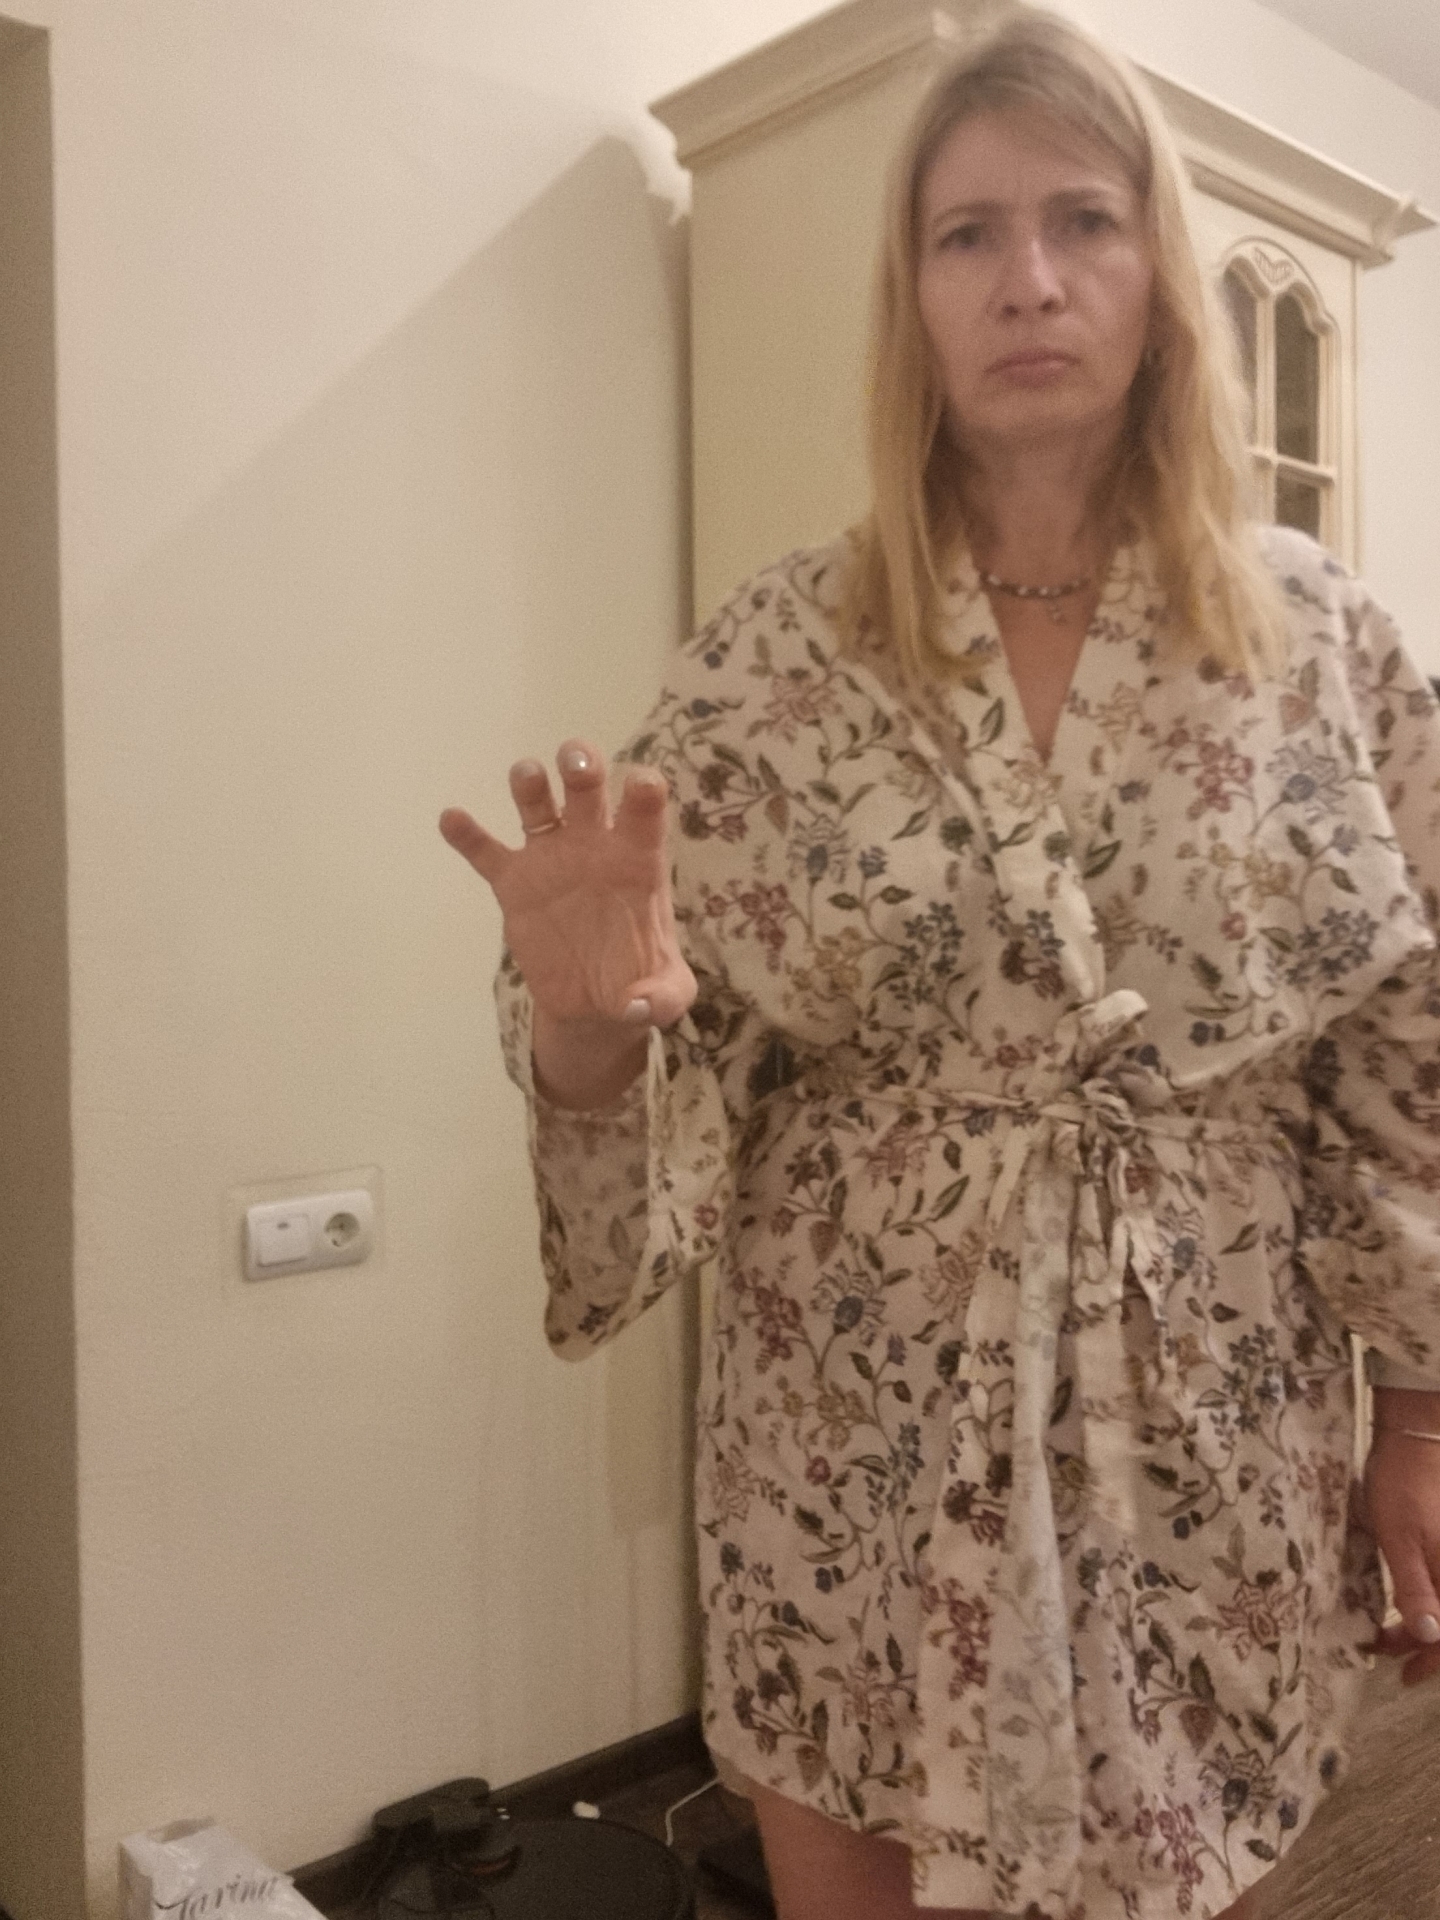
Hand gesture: grabbing